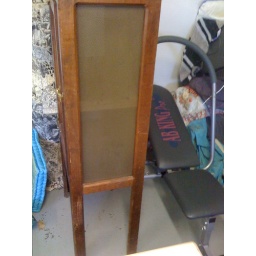
Some form of shelf thing, inside it has 2 big shelfs, we just had books in there i think.